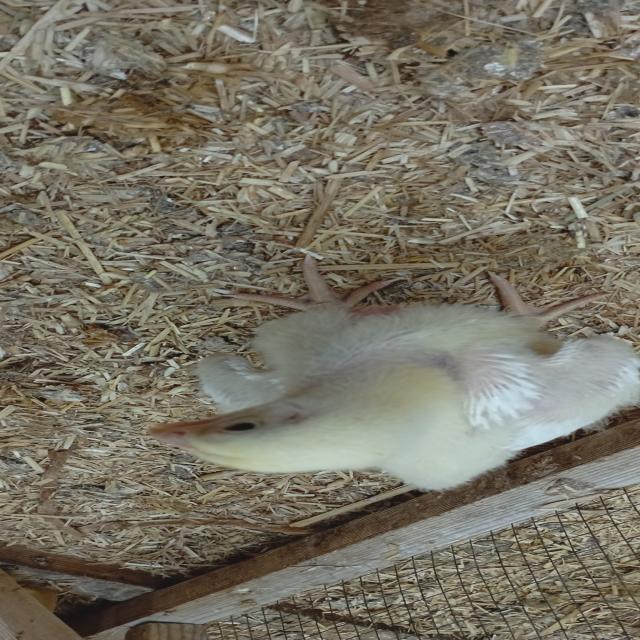
Weight: 413 g